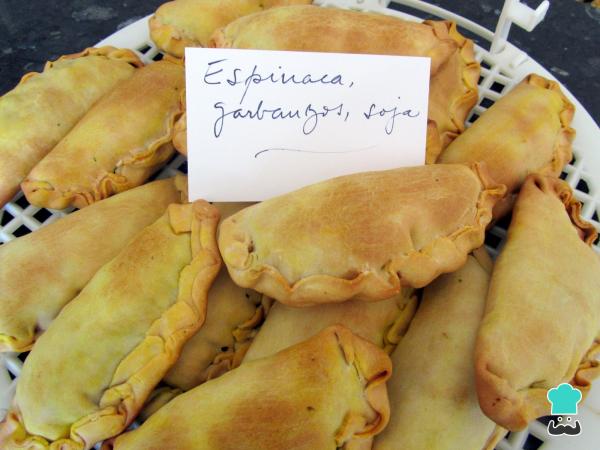
Esta receta de empanadillas vegetarianas al horno la puedes disfrutar para una comida, cena o si prefieres puedes hacerlas más pequeñas y servirlas como entrante o aperitivo en la próxima reunión familia. Otro aperitivo estupendo que también puedes encontrar en mi blog Cocina con Luz Verde son las bolitas de arroz.